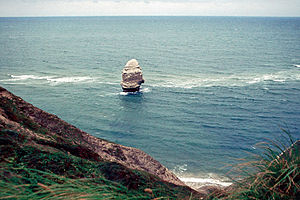
Bulbjerg
Skarreklit (Nordvestjylland) i August 1977
"Bulbjerg er ""Jyllands eneste klippe, eneste faste ""bolværk mod havet"" – ordene er St. St. Blichers og fra året 1839. Fuglefjeldet, beliggende i Nordvestjylland, er en knude af limsten, der rejser sig 47 meter over havet. Den er konstant udsat for nedbrydning af Vesterhavets bølger, som tager store stykker ad gangen og spreder dem ud på stranden neden for Bulbjerg. Fuglefjeldet rummer bl.a. 500 par rider. I de senere år har der været yngleforsøg hos mallemukker. Der er mulighed for at observere suler, kjover, lunder og andre havfugle ved pålandsvind.